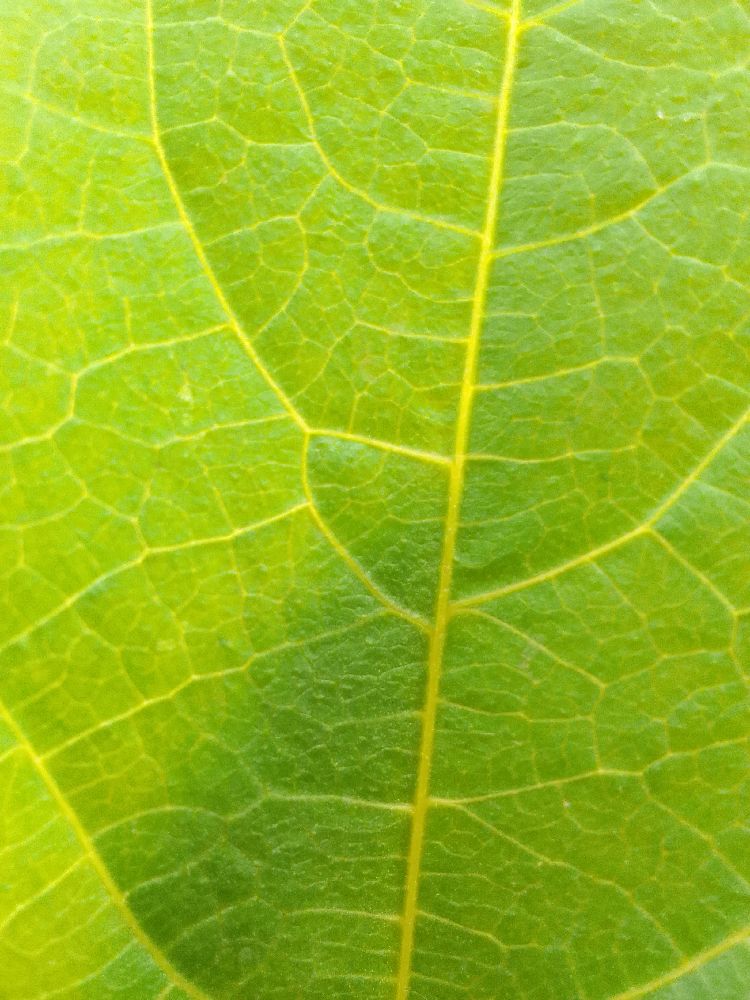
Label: healthy